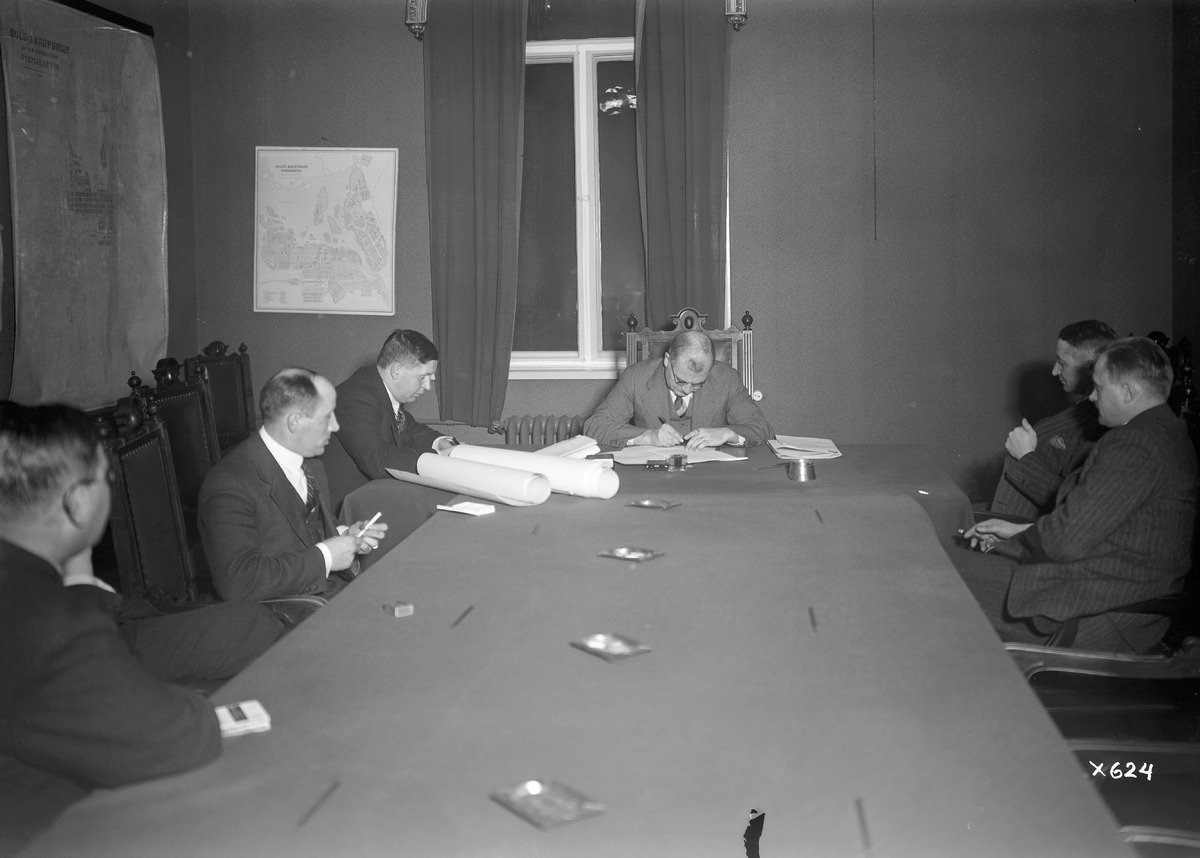
Sopimuksen allekirjoitus
A contract signing
sisällön kuvaus: Sopimus Oulun kaupungin ja Oulu Oy:n kesken allekirjoitetaan kaupunginhallituksen istuntohuoneessa 27.1.1936. Pöydän päässä allekirjoittamassa kaupunginjohtaja H. Karjalainen. Paikalla myös kaupunginsihteeri J. Sopala (2. vas.), insinööri N. Kanto (3. vas.), metsäneuvos L. Kivinen (2. oik.) ja varatuomari Toivo J. Komsi (oik.). content description: A contract being signed between Oulu city and Oulu Oy at the session room of city government on January 27, 1936. Signing the contract at the end of the table is the mayor of Oulu H. Karjalainen. Also attending the meeting the city secretary J. Sopala (second on the left), engineer N. Kanto (third on the left), forest councillor L. Kivinen (second on the right) and varatuomari Toivo J. Komsi (on the right).
Vuosi: 1936
Paikka: Suomi, Oulu, Suomi, Pohjois-Pohjanmaa, Oulu
Aiheet: Oulu Oy; kunnallinen toiminta; sisäkuva; kaupunginhallitukset; sopimukset; city governments; contracts; agreements